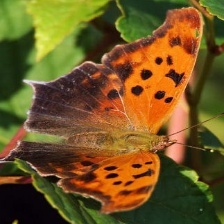
Species: QUESTION MARK
Butterfly family (ImageNet category): admiral